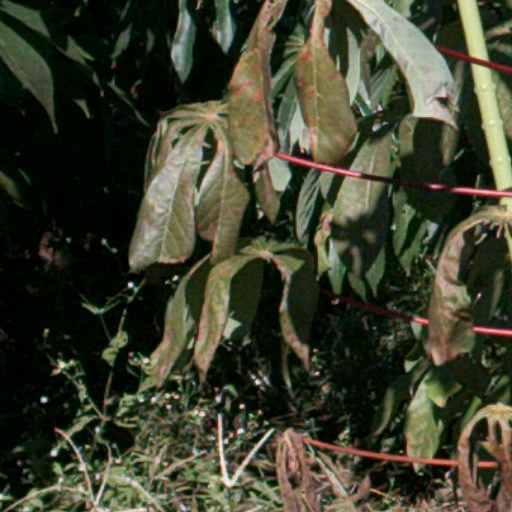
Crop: cassava